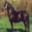
Label: horse